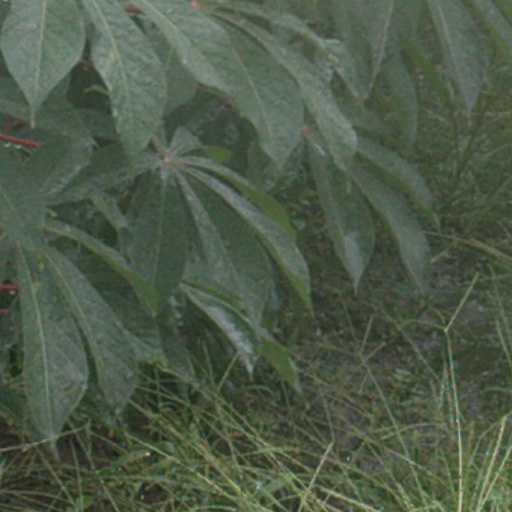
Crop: cassava